The Hill Fights

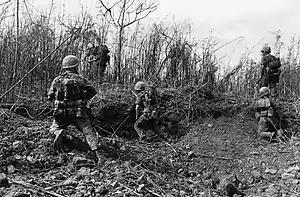
Company G, 2/3 Marines assault Hill 881N

At 10:15 on 2 May Companies E and G, 2/3 Marines assaulted Hill 881N from the south and east. Company G encountered a PAVN position and pulled back to allow for artillery support. Company E almost reached the summit of the hill when it was hit by an intense rainstorm and the Battalion was pulled back into night defensive positions.